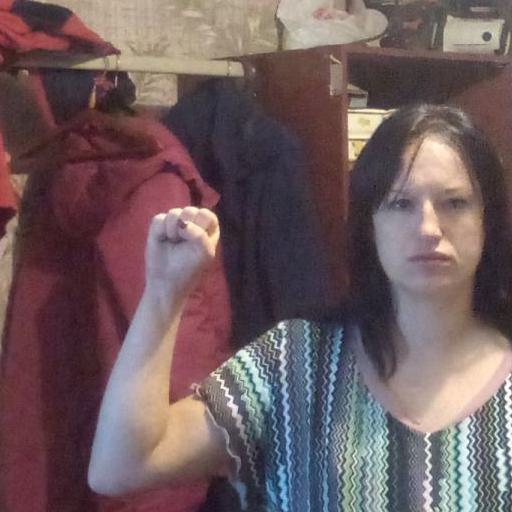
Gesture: fist